Galles Racing

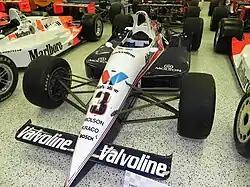
Al Unser Jr.'s 1992 Indy 500 winning Galmer.

Galles Racing is a former auto racing team owned by Rick Galles that competed in the CART series, Can-Am and the Indy Racing League. The team won the 1990 CART championship as well as the 1992 Indianapolis 500, both with driver Al Unser Jr. The team won a total of 21 Indy car races along its history. In addition to Unser's 1992 victory, the team finished second at Indianapolis on three separate occasions (1989, 1990, 1996).